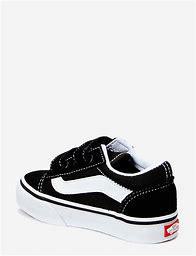
Brand: Vans
Model: Old Skool V